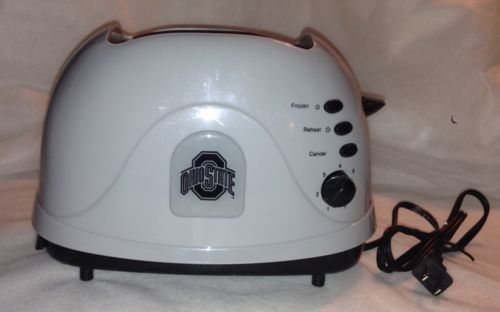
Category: toaster